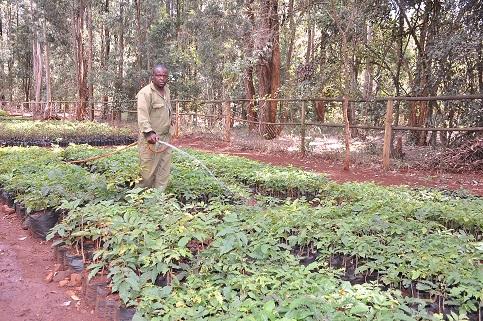
Kilimo cha umwagiliaji; mkulima akimwagilia miti yake ambayo ni midogo tayari kwa ajili ya kuipanda au kuiuza wengine wakapande. Nyuma ya miti hiyo midogo kuna miti mikubwa, mirefu, iliyostawi vizuri upandaji miti husaidia utunzaji wa mazingira.